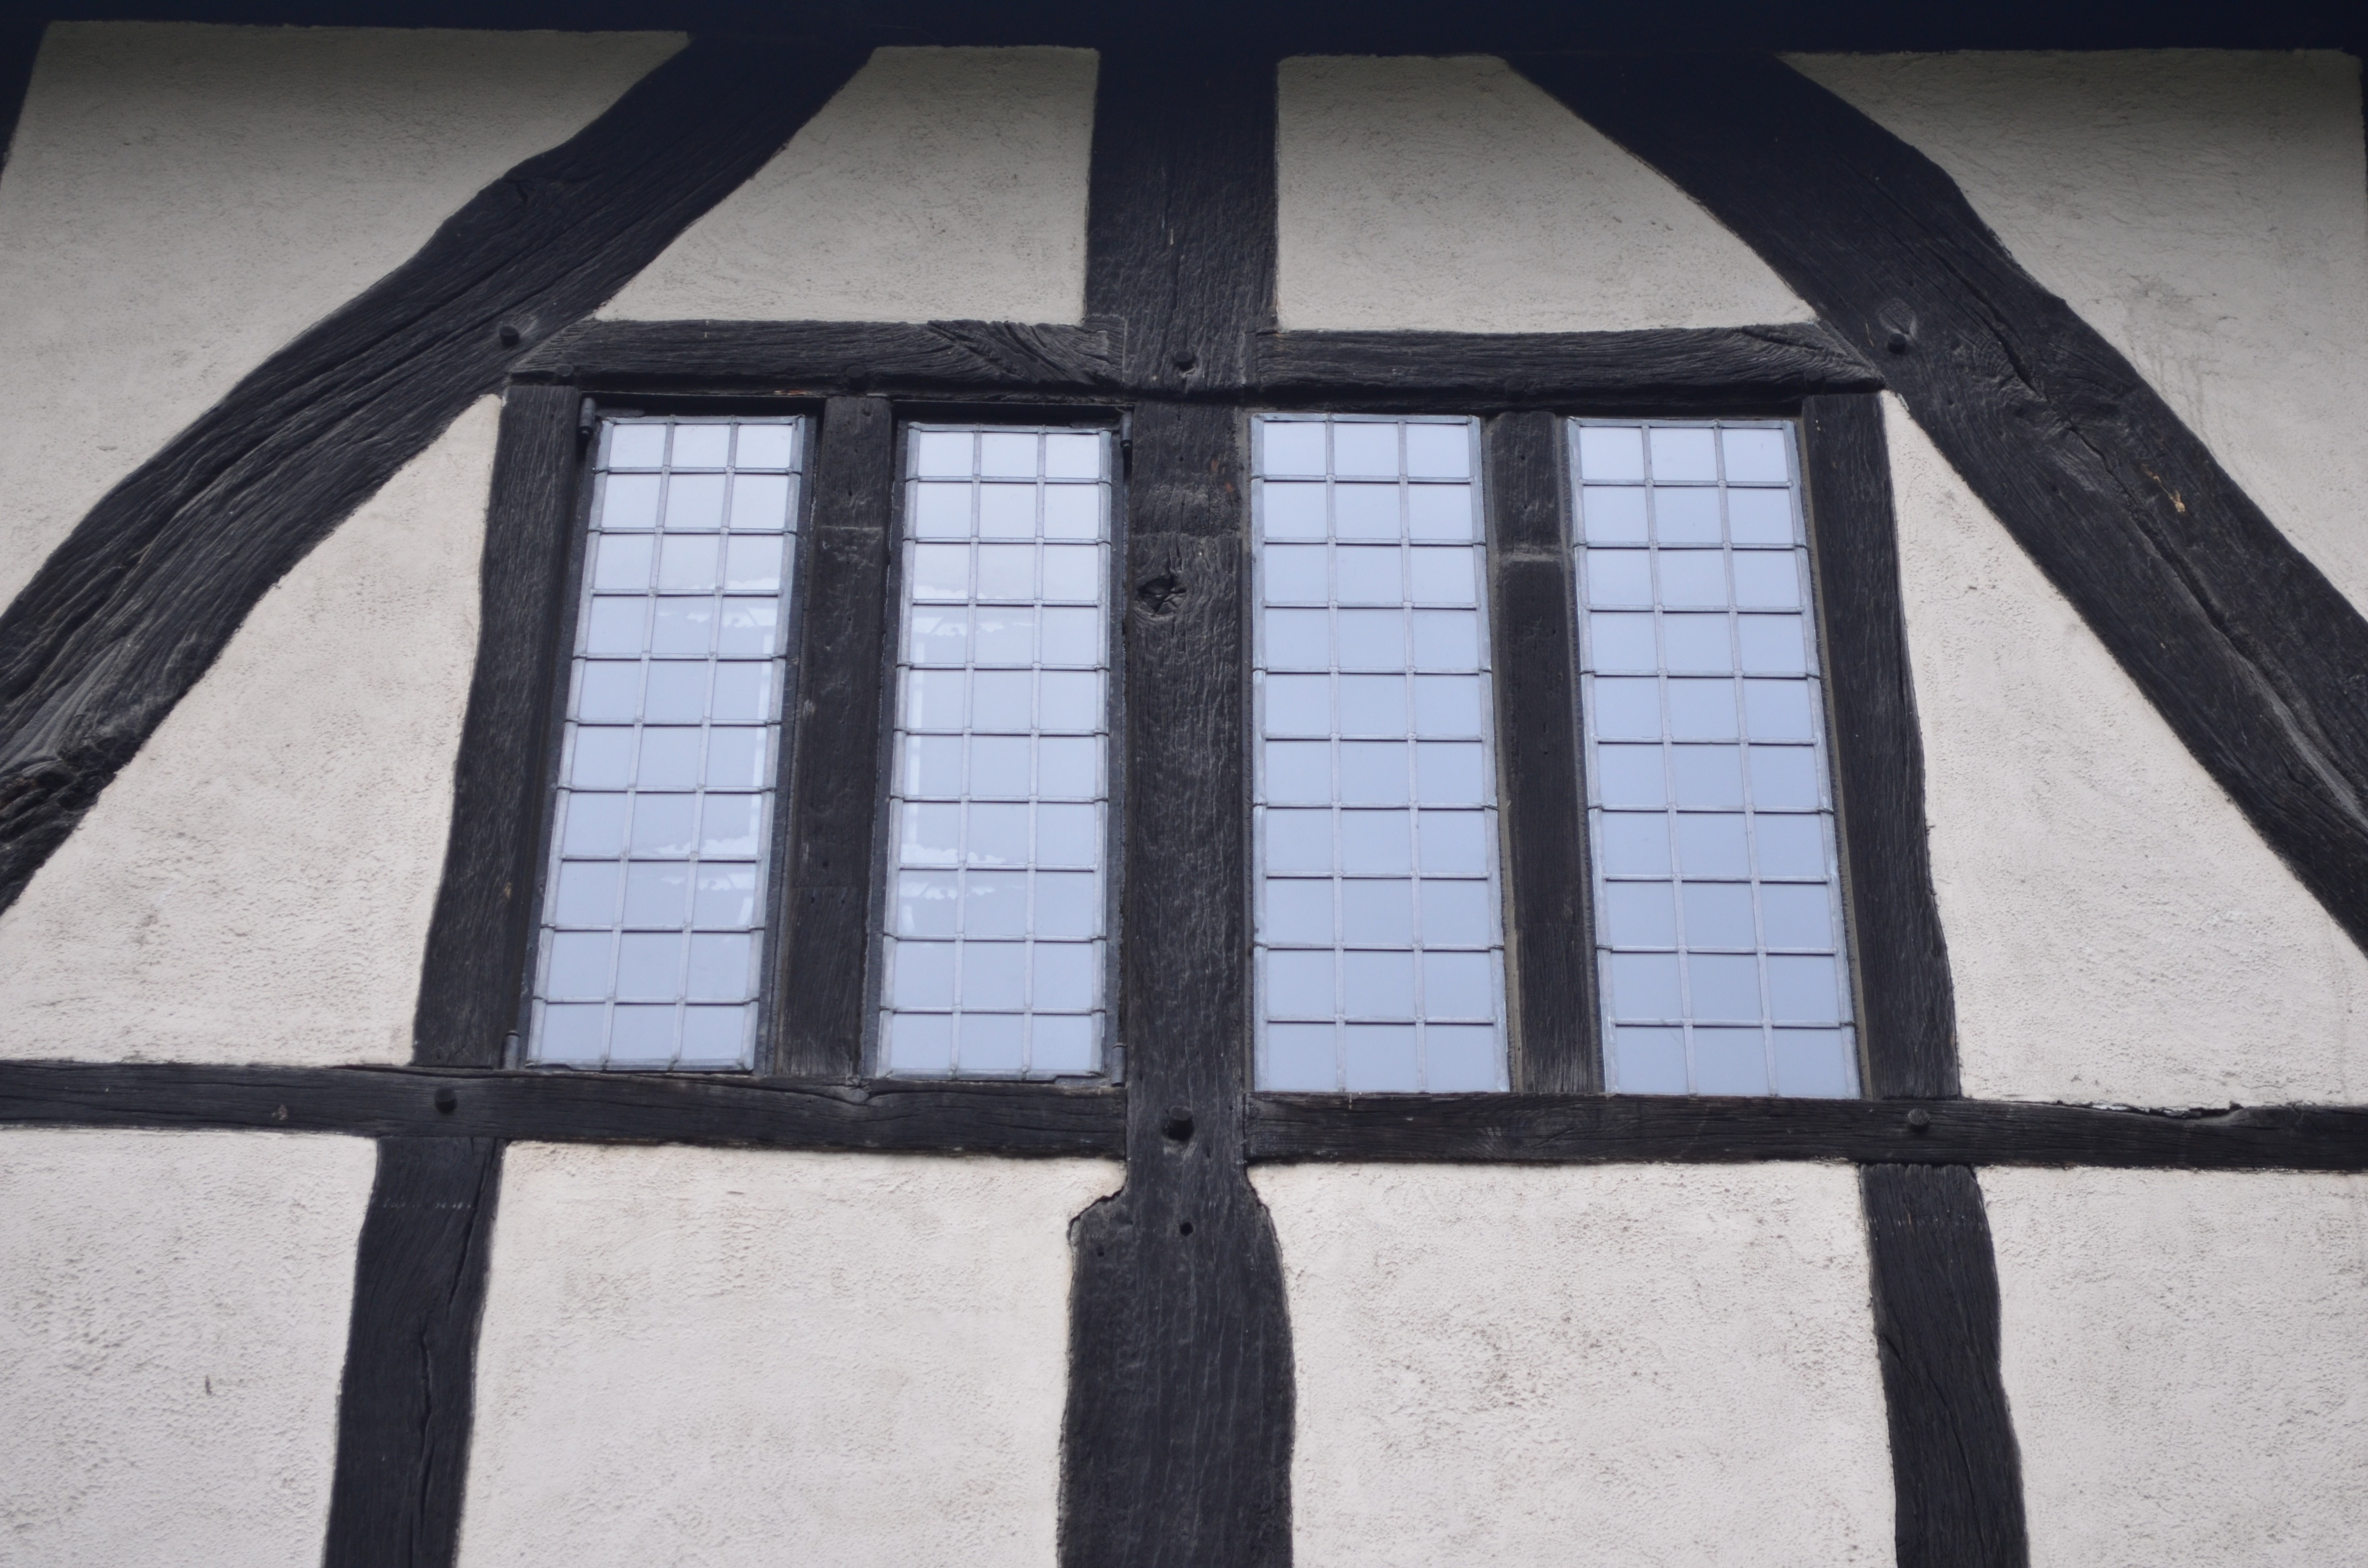
light, architecture, white, window, glass, roof, wall, line, shadow, facade, blue, black, material, art, background, symmetry, united, kingdom, shape, daylighting